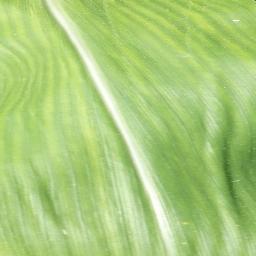
Label: Corn_(Maize)___Healthy